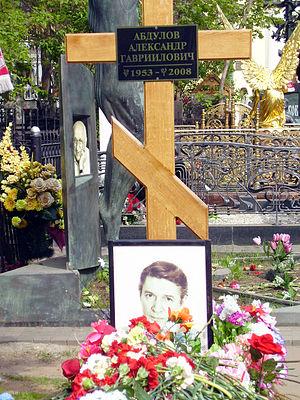
Alexandre Gavrilovitch Abdoulov, né le 29 mai 1953 à Tobolsk et mort le 3 janvier 2008 à Moscou est un acteur de cinéma et de théâtre soviétique et russe.